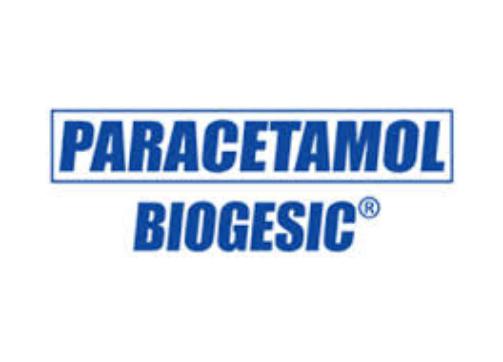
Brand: biogesic
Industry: Medical